Yi Jianlian

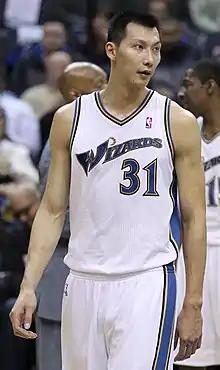
Yi with the Wizards in 2011

On June 29, 2010, Yi was traded to the Washington Wizards along with $3 million in cash considerations for Quinton Ross. Yi ended the 2010–11 season averaging 5.6 points and 3.9 rebounds per game. Washington had until June 30, 2011, to extend Yi's contract but decided not to do so.